Prison

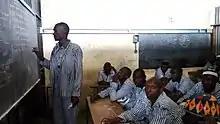
Inmate teaching other inmates in Kenya

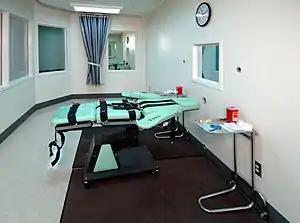
In countries where capital punishment is practiced, such as the United States, some prisons are equipped with a "death row", where prisoners are held prior to their executions, as well as an execution chamber, where they are put to death under controlled conditions. Pictured here is the lethal injection room at San Quentin Prison, .

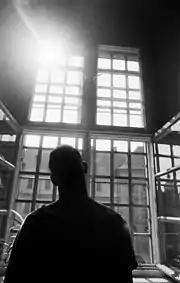
Juvenile prison in Germany

Generally, when an inmate arrives at a prison, they go through a security classification screening and risk assessment that determines where they will be placed within the prison system. Classifications are assigned by assessing the prisoner's personal history and criminal record and through subjective determinations made by intake personnel (which include mental health workers, counselors, clerical staff, sheriff deputies, prison unit managers, and others). This process will have a major impact on the prisoner's experience, determining their security level, educational and work programs, mental health status (e.g. the determination of whether they will be placed in a mental health unit), and many other factors. This sorting of prisoners is one of the fundamental techniques through which the prison administration maintains control over the inmate population and attempts to reduce risks and liabilities by creating an orderly and secure prison environment. In some countries, prisoners are made to wear a prison uniform and are stripped of nearly all personal possessions, with the exception of approved medical devices like glasses.